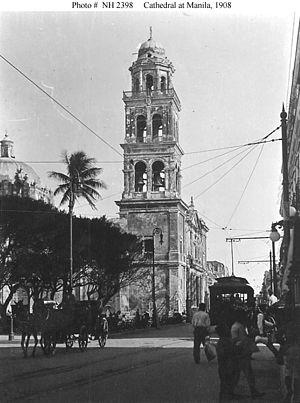
Intramuros est le quartier le plus ancien de Manille, la capitale des Philippines. Il est situé le long de la rive méridionale du fleuve Pasig et a été construit par les Espagnols au XVIᵉ siècle.